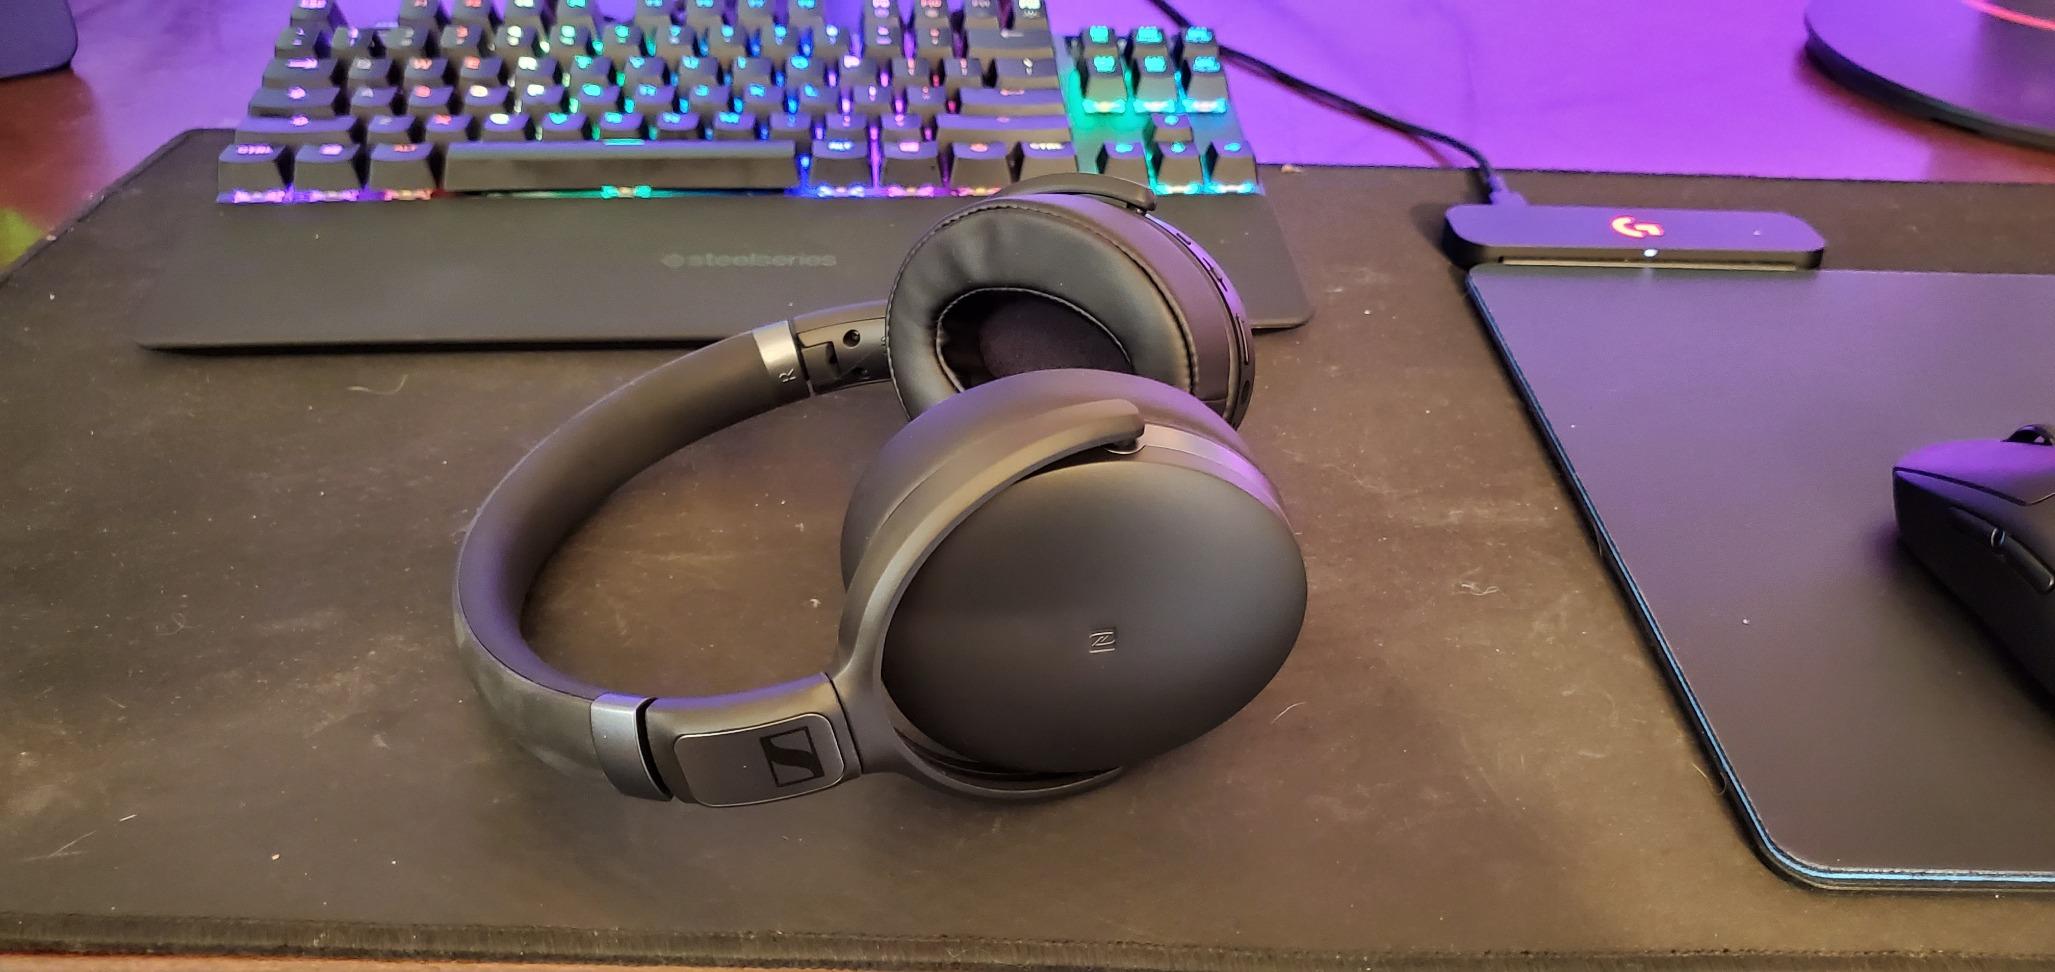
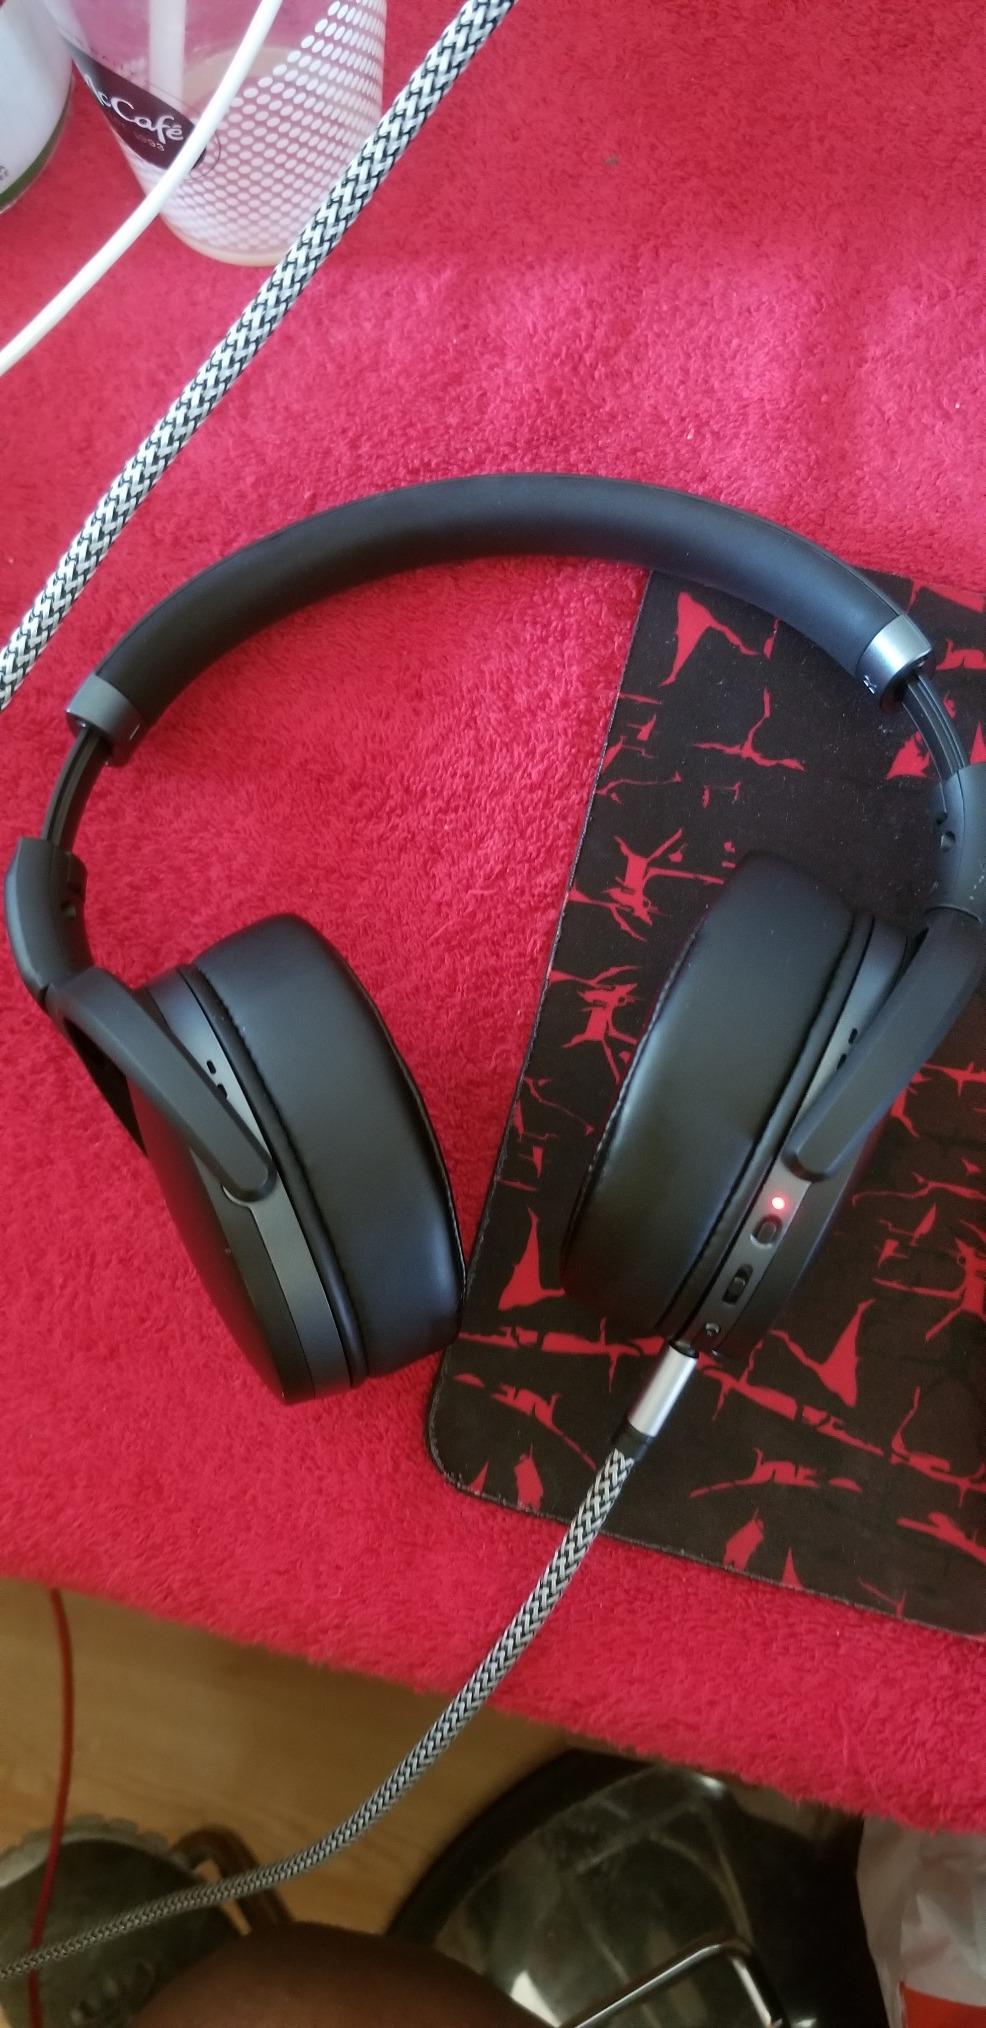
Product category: headphones
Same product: yes